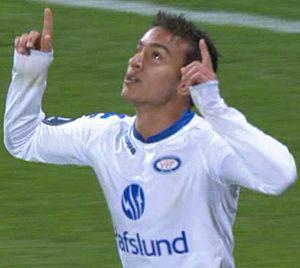
Mohammed Fellah né le 24 mai 1989 à Oslo, est un footballeur norvégien d'origine marocaine. Il évolue au poste de milieu offensif gauche.